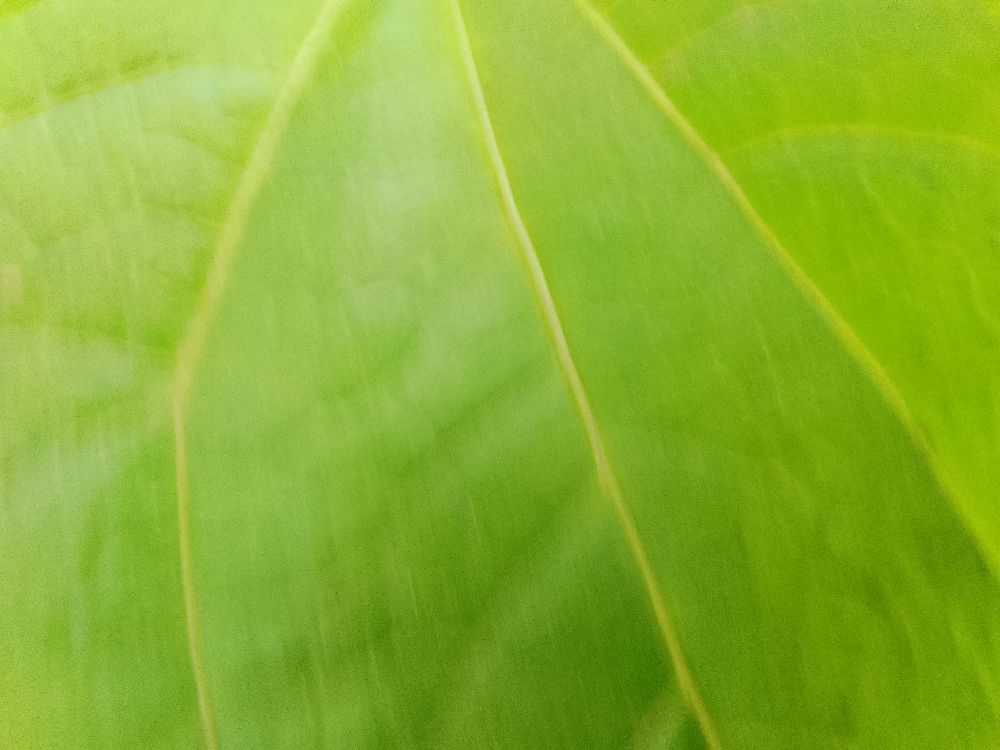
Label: healthy